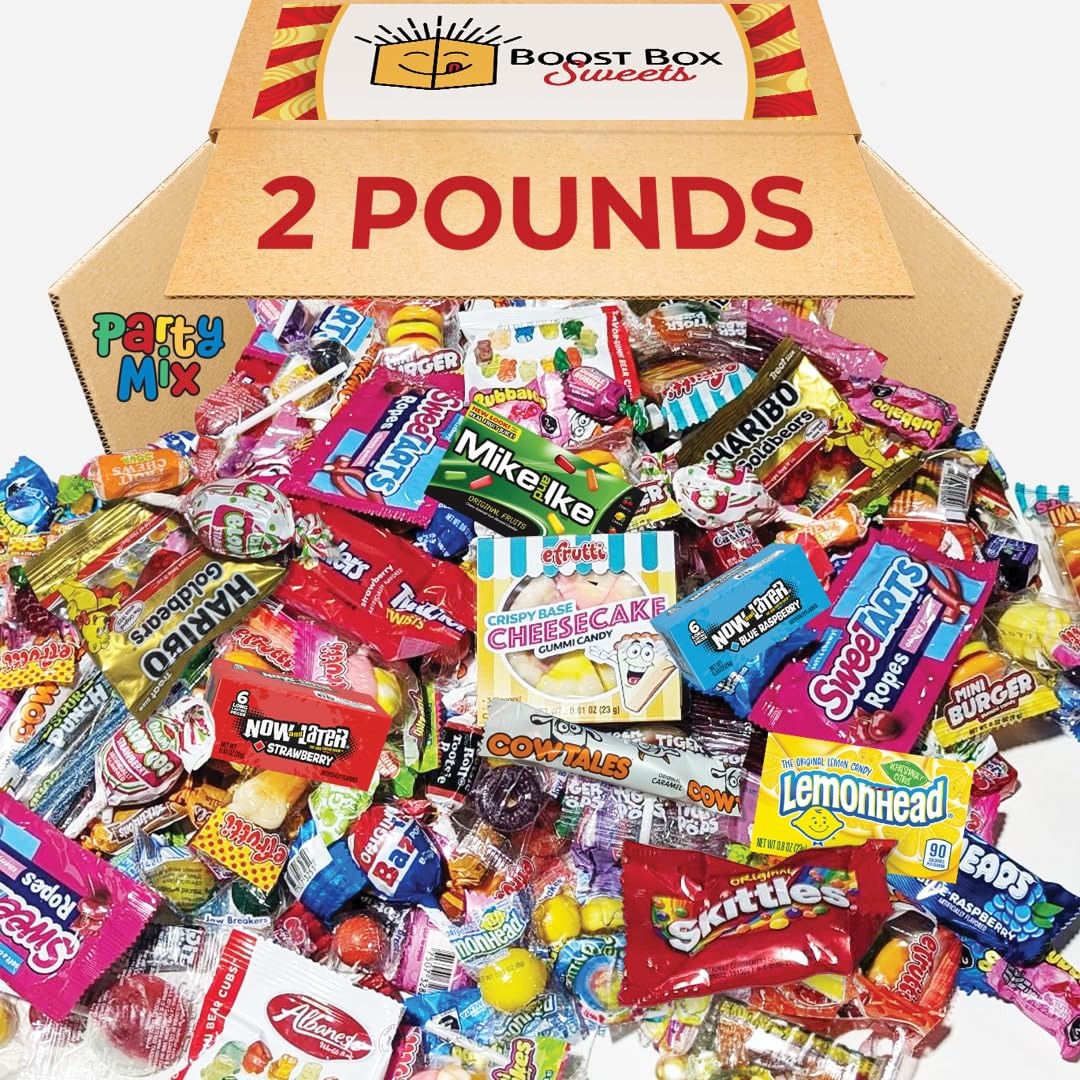
Item Name: Assorted Candy Variety Pack, Easter Candy Individually Wrapped, Candy for Pinata, Bulk Candy Individually Wrapped (2 Pound)
Bullet Point 1: Mixed candy bags containing approximately 2lbs of individually wrapped candy
Bullet Point 2: Fantastic pinata stuffers candy that will be loved by people of all ages. Enjoy the sweet tastes of many of the classic candies you crave
Bullet Point 3: Assorted candy featuring more large premium items like suckers, packages of gummies and boxes of candy making this mix perfect for parties, Christmas, Halloween trick or treat, carnivals, office dishes, birthday parties, parades and pinatas
Bullet Point 4: Candy mix that may include Sweet Tarts, Twizzlers, Albanese Gummi Bears, Haribo Goldbears, Laffy Taffy, Air Heads, War Heads, Skittles, Life Savers, Lemonheads, Atkinson's Long Boys, Dubble Bubble 1 In Gumballs, Dubble Bubble 3-Flavors Gum, Tootsie Frooties, Peppermint Puffs, Tootsie Roll Midgees, Charms Blow Pops, Mike & Ikes, Now & Laters and food shaped gummies. Item is a variety and MAY NOT INCLUDE ALL LISTED CANDY
Bullet Point 5: Boost Box Sweets uses premium packaging to ensure that our candy is the highest quality and will stay fresh longer
Bullet Point 6: Party bag candy that is repackaged in our Boost Box Sweet's facility that may contain milk, soy, peanuts, tree nuts, eggs, wheat and all other allergens
Product Description: Boost Box Sweet's Party Mix is a blend of premium assorted individually wrapped candy which may include Sweet Tarts, Twizzlers, Albanese Gummi Bears, Haribo Goldbears, Charms Blow Pops, Bazooka Pops, Tiger Pops, Cow Tails, Tootsie Rolls, Tootsie Frooties, Dubble Bubble Gum, Jaw Breakers, Fruit Barrels, Bubbaloo Gum, Canels Gum, Laffy Taffy, Air Heads, War Heads, Skittles, Life Savers, Lemonheads and food shaped gummies. Great for parties, Christmas, Halloween trick or treat, claw machines, carnivals, office dishes, birthday parties, parades, pinatas, or any occasion for sweet treats.
Value: 32.0
Unit: Ounce

Price: 22.99